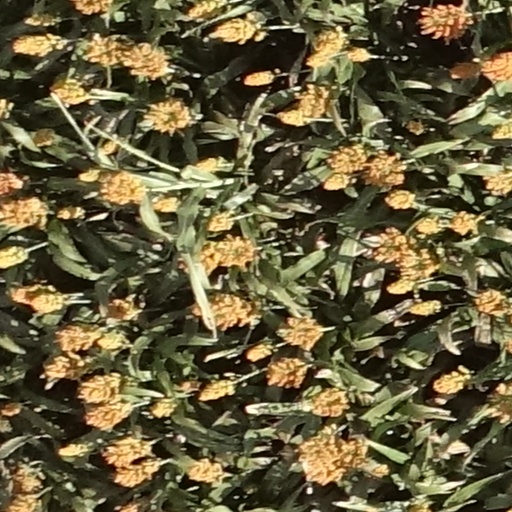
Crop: sorghum